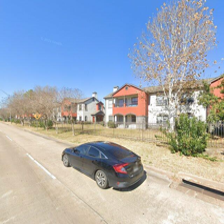
Label: streetView